Princess Sophia Wilhelmina of Saxe-Coburg-Saalfeld

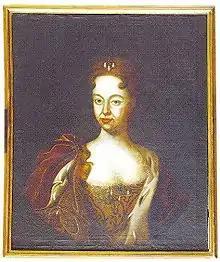
Sophia Wilhelmina of Saxe-Coburg-Saalfeld, Duchess of Schwarzburg-Rudolstadt

Princess Sophia Wilhelmina of Saxe-Coburg-Saalfeld (9 August 1693, in Saalfeld – 4 December 1727, in Rudolstadt) was a Princess of Saxe-Coburg-Saalfeld by birth, and Princess of Schwarzburg-Rudolstadt by marriage.